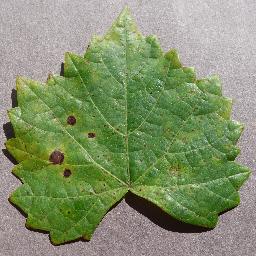
Label: Grape___Black_rot